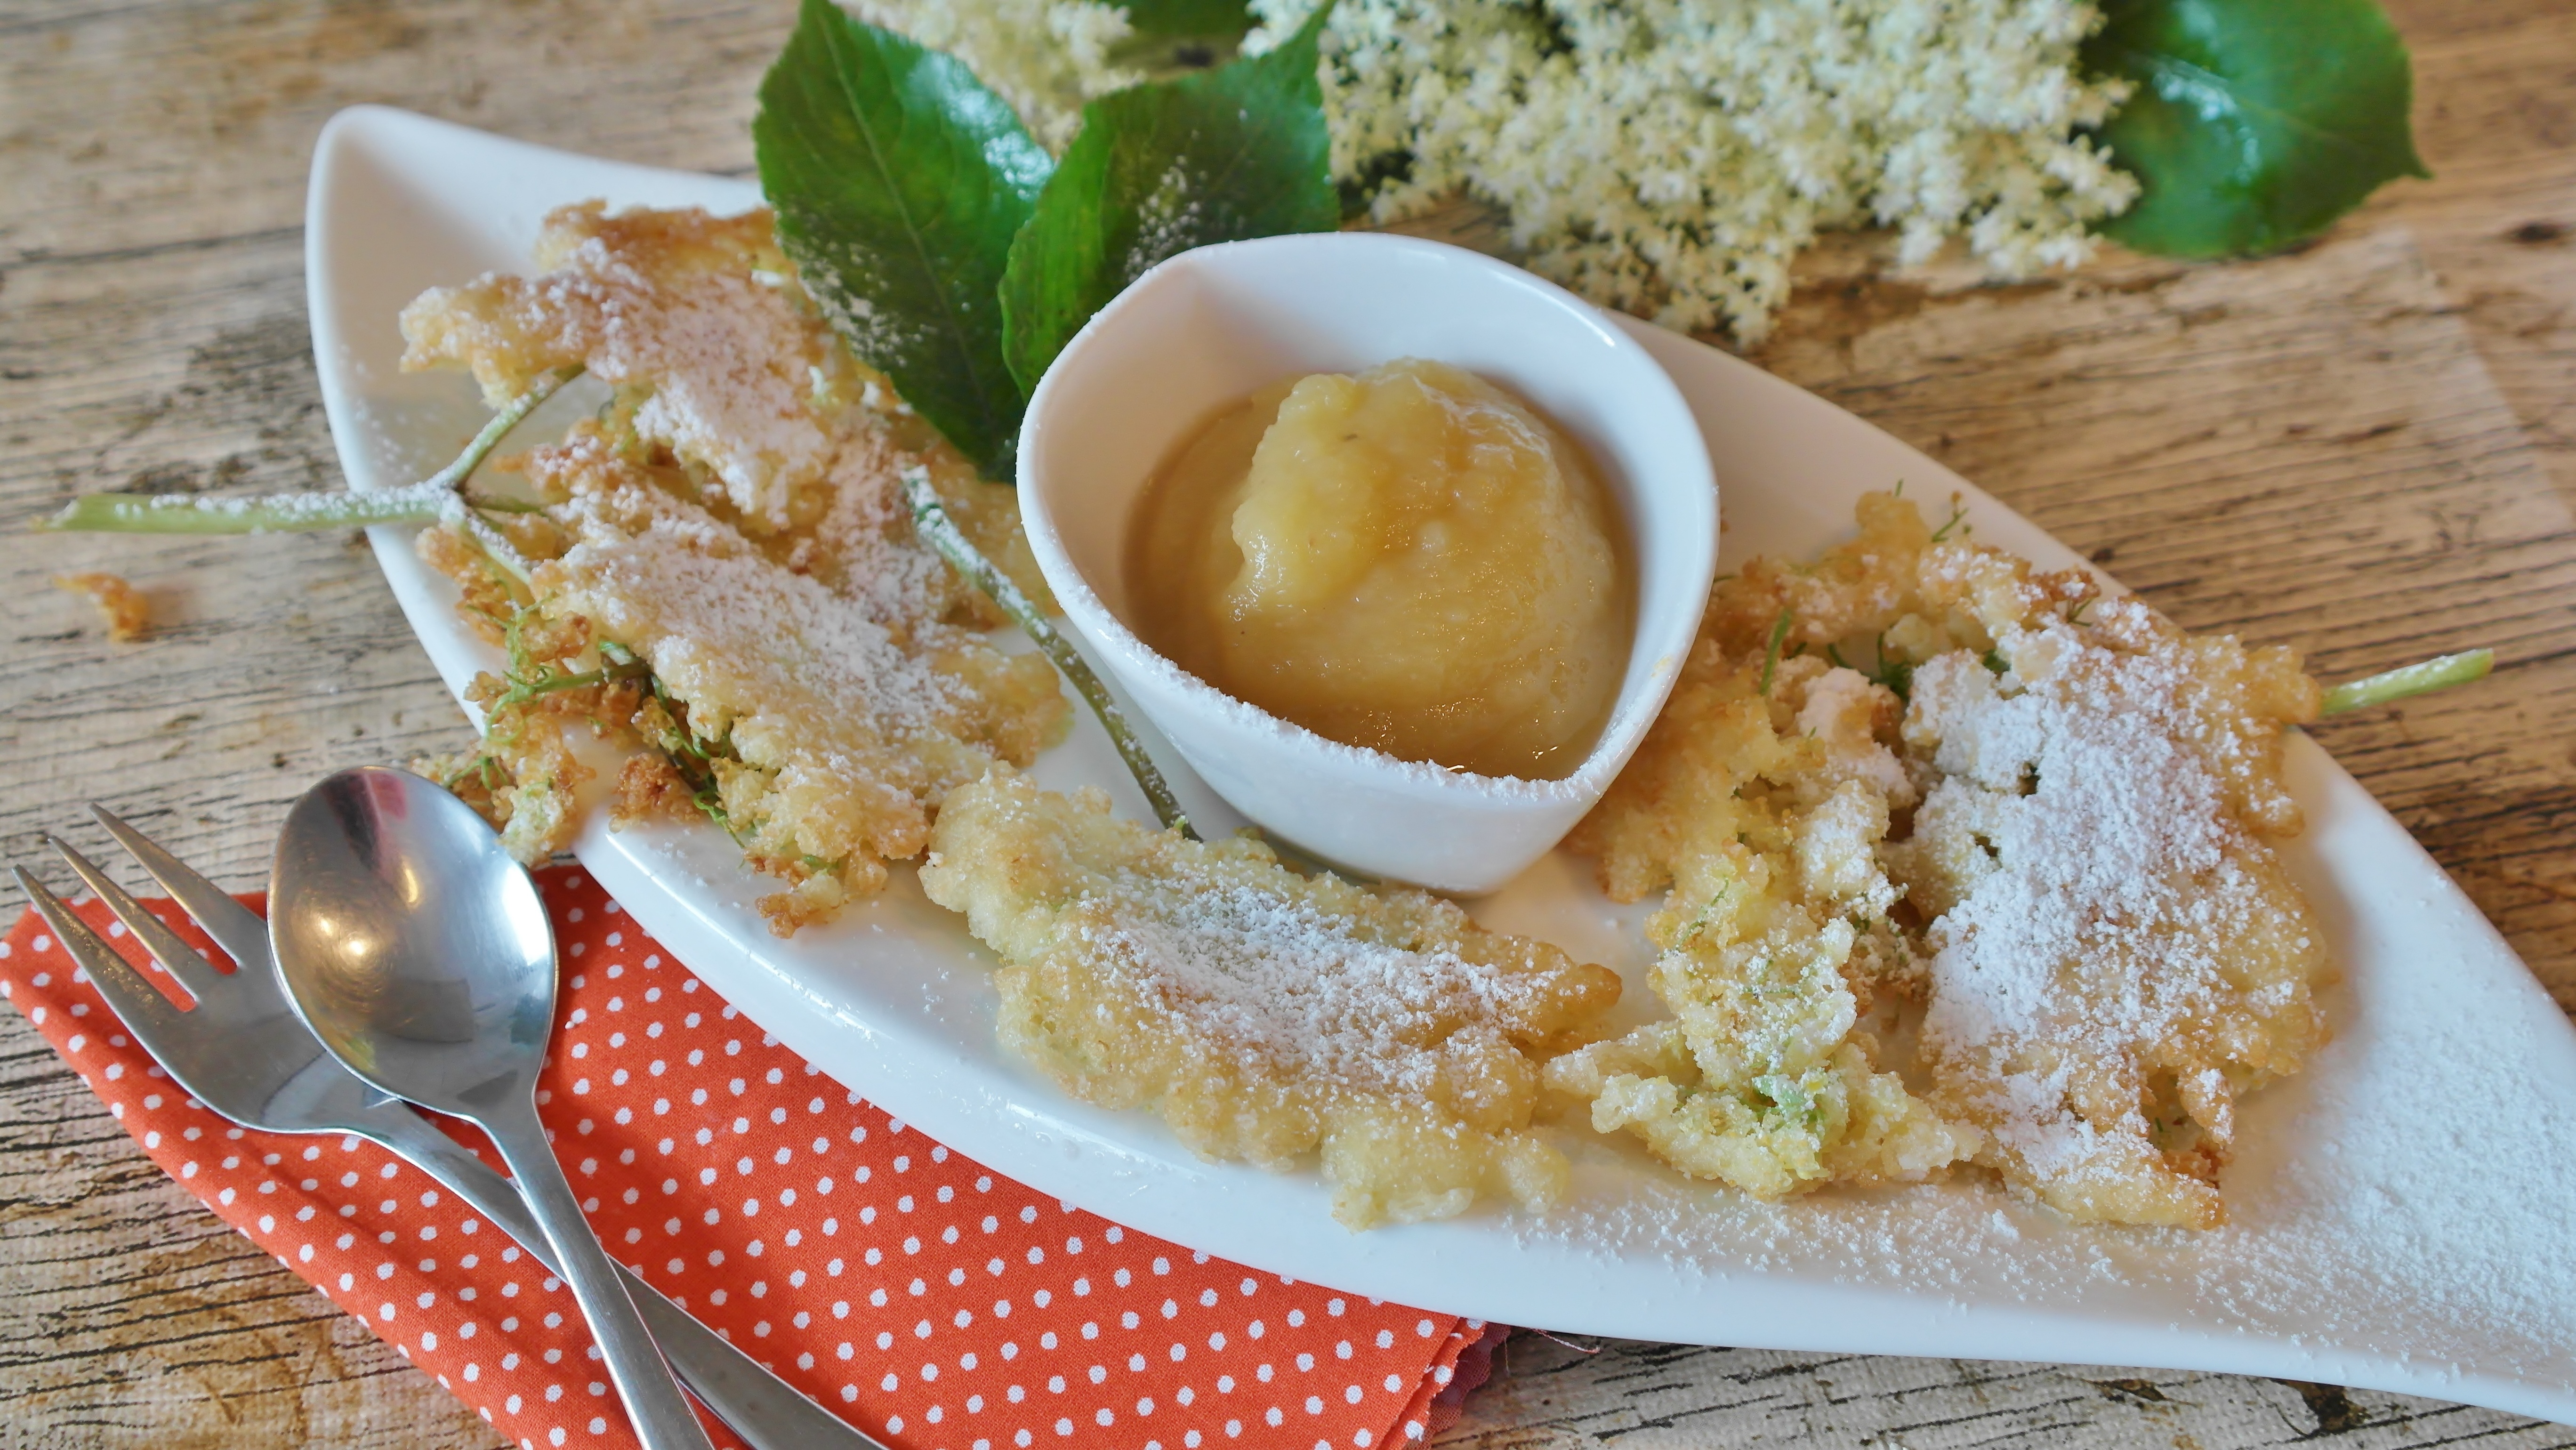
sweet, dish, meal, food, produce, breakfast, dessert, eat, cuisine, egg, flowers, sweet dish, sugar, flour, flowering plant, hollunder, hollerk chlein, hollunderk chlein, land plant